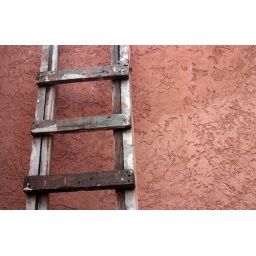
Atop the hotel in Santiago I spotted this ladder, just leaning up against the wall of the open-air restaurant.